Vicente Ramón Roca

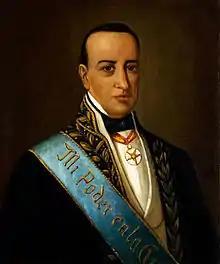

Vicente Ramón Roca Rodríguez (2 September 1792 – 23 February 1858) was President of Ecuador from 8 December 1845 to 15 October 1849. He was a member of the Liberal Party. He led the revolution that overthrew Juan José Flores, along with José Joaquín de Olmedo and Diego Noboa. He ruled under the Constitution of 1845.